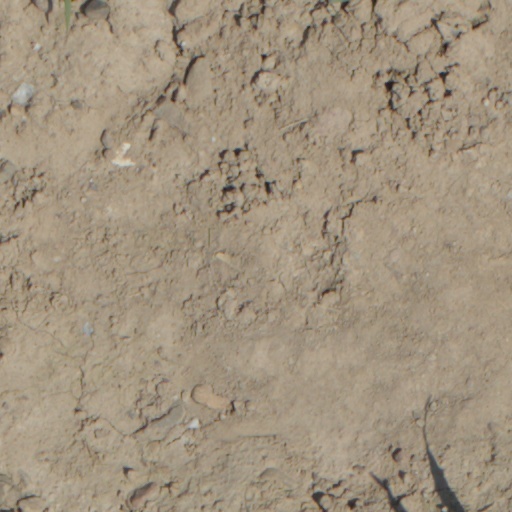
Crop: wheat